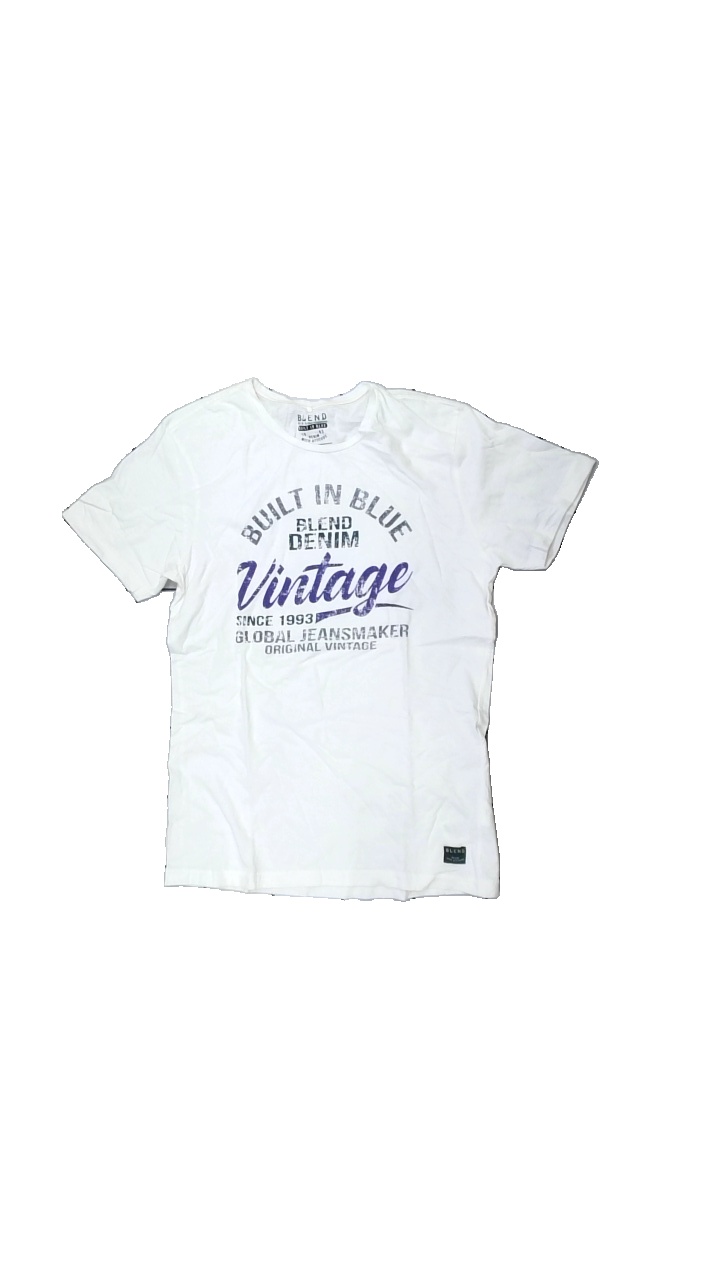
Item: T-shirt (Ladies)
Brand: Blend (denim With Attitude)
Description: t-shirt med tryck
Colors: White, Purple, Blue, Grey, Black
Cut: C-collar
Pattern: Logo print
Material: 100% bomull
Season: All
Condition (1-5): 3
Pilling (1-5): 5
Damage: sne söm
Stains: Minor
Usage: Export
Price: <50